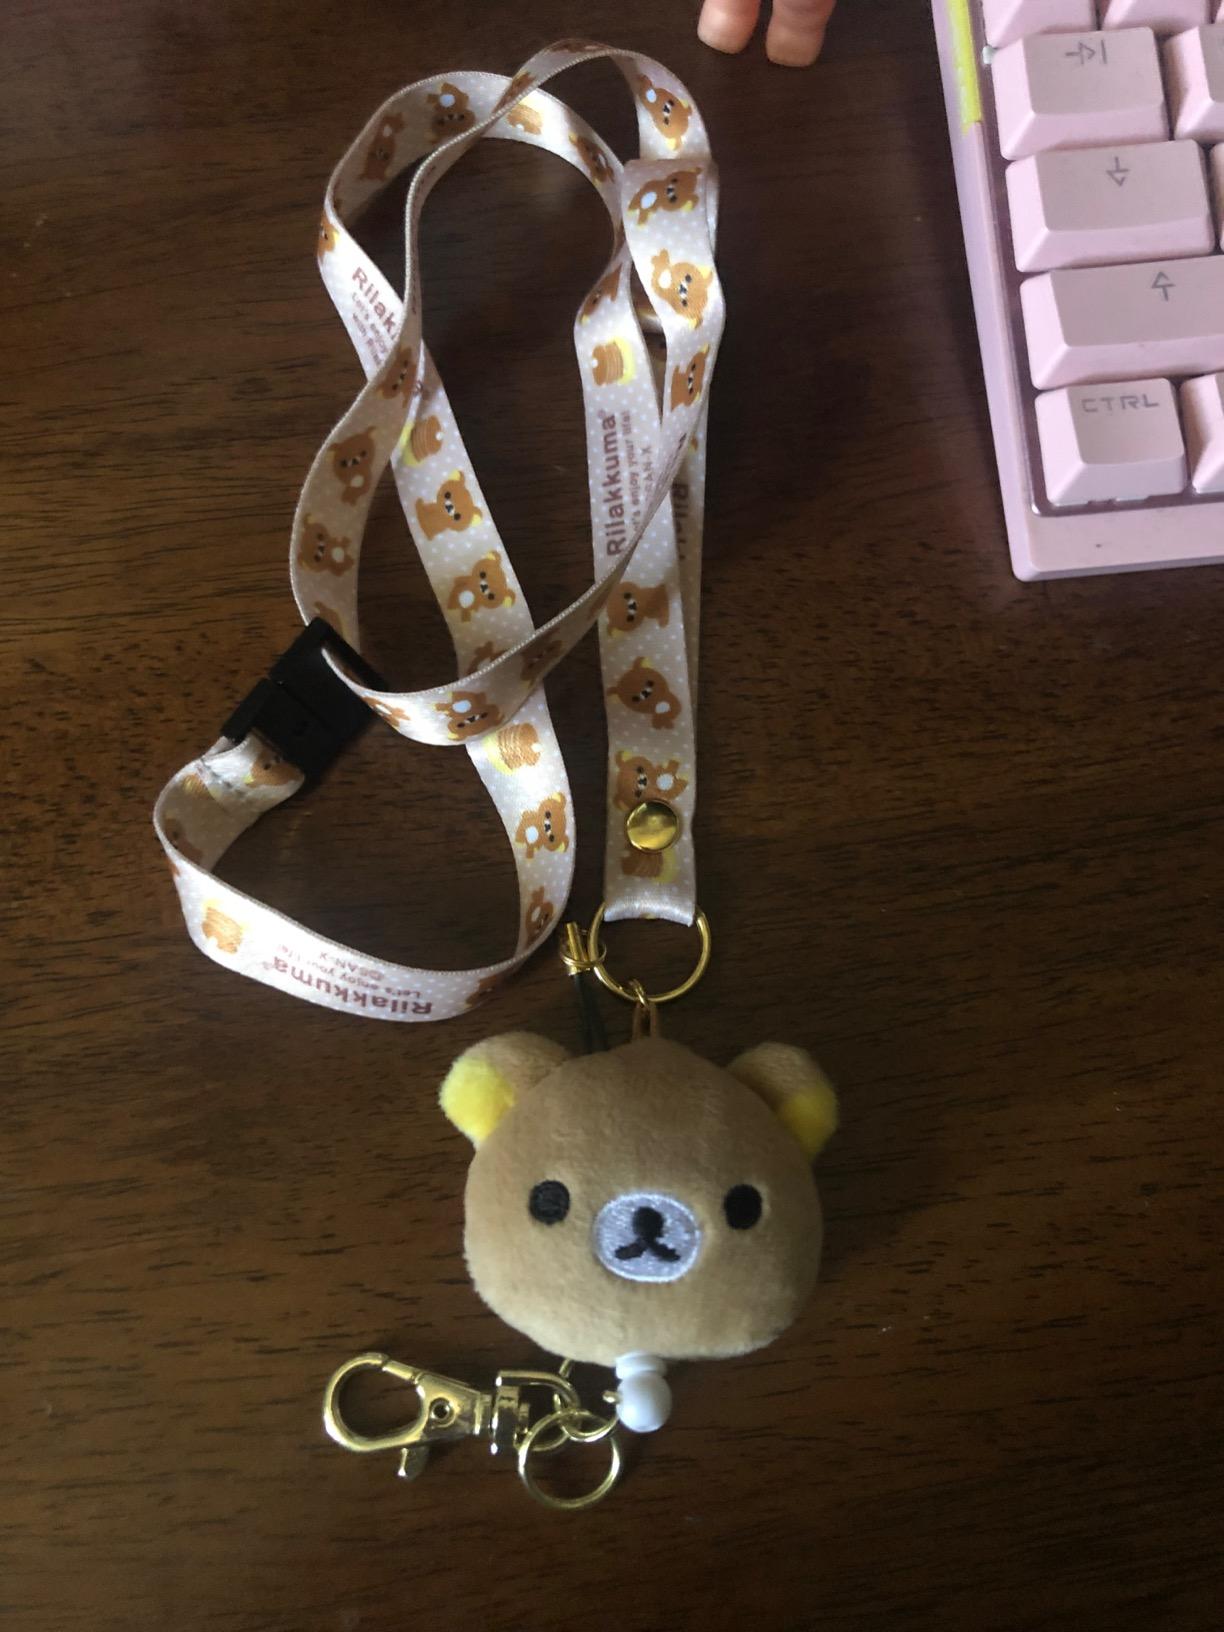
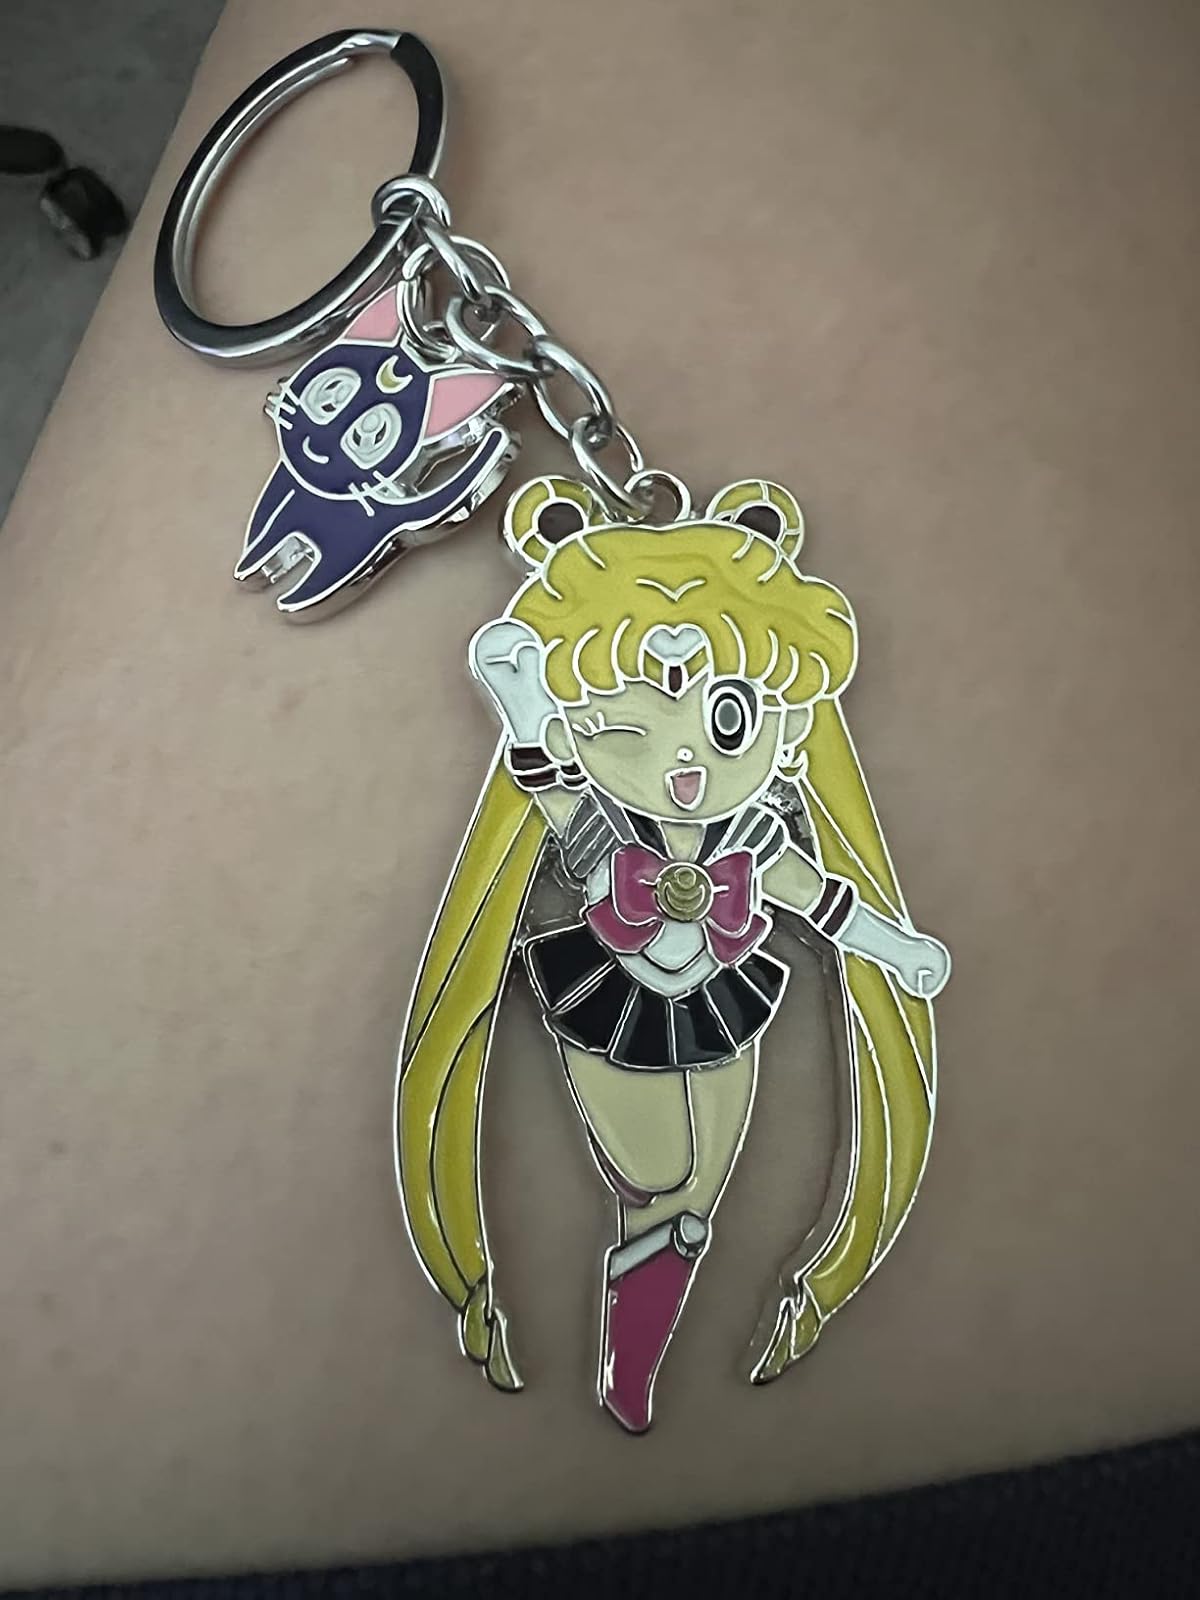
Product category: accessories_keychain
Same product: no